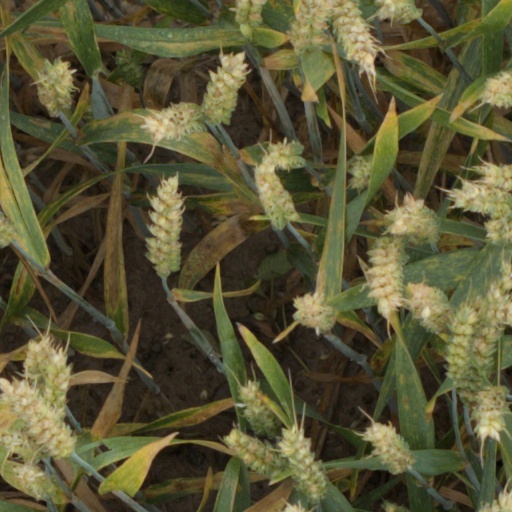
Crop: wheat